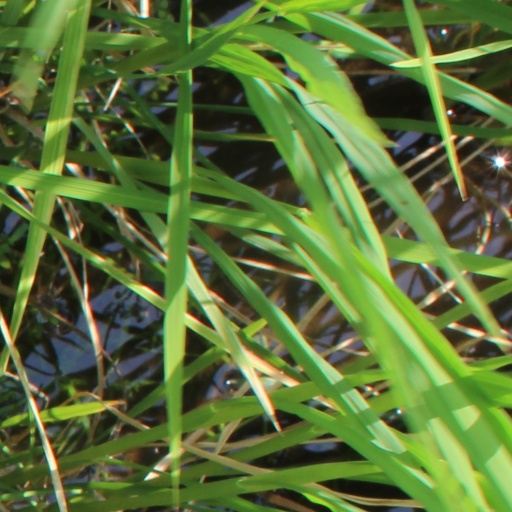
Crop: rice